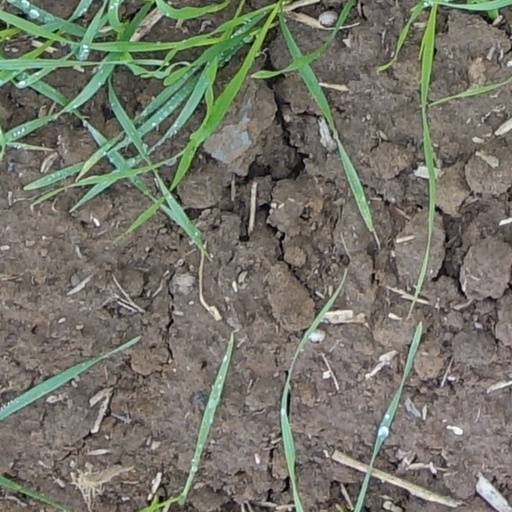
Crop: wheat